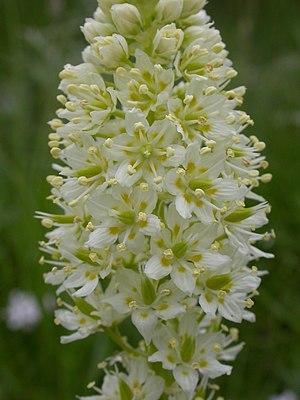
Toxicoscordion venenosum, communément nommé la mort de camas et la mort de camas de prairie, est une espèce de plantes à fleurs de la famille des Mélanthiacées. Il est originaire de l'ouest de l'Amérique du Nord.